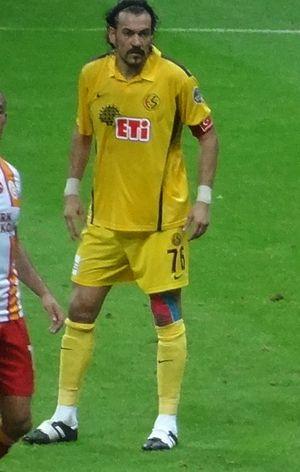
Servet Çetin est un footballeur international turc.